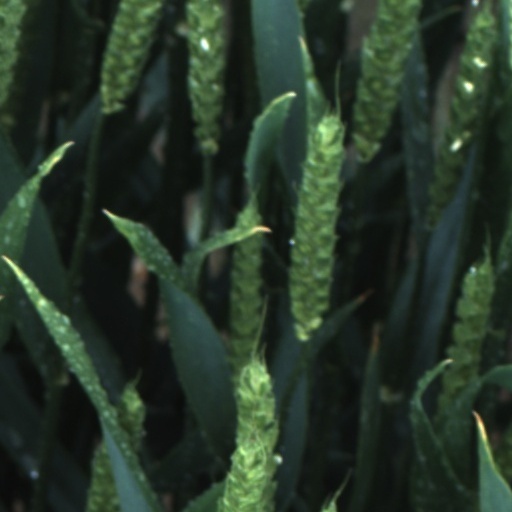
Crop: wheat